Tlacotzontli

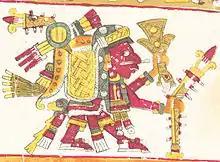
Tlacotzontli

Tlacotzontli is an Aztec god of roads. He was also the protector of roads to the native Mexicans.